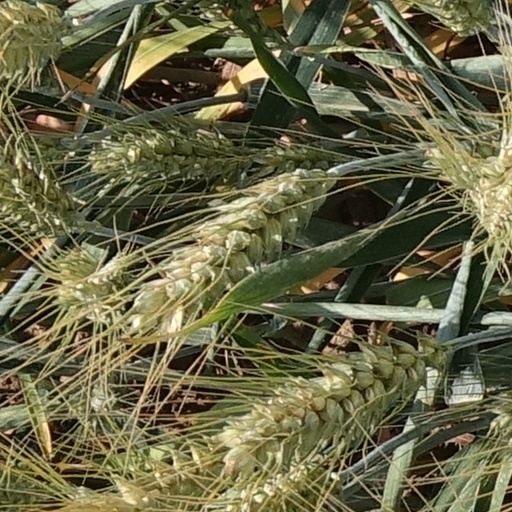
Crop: wheat